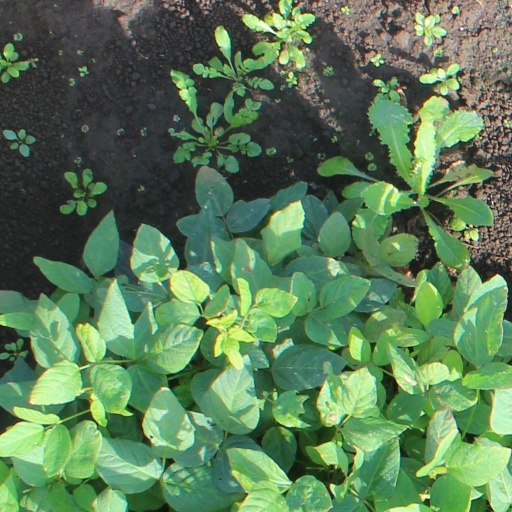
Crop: soybean